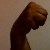
The image shows a hand gesture representing the letter 'M' in Indian Sign Language.